Cade (horse)

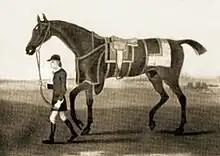

Cade (1734–1756) was an important foundation sire of Thoroughbred racehorses. He was the leading sire in Great Britain and Ireland in 1752, 1753, 1758, 1759 and 1760.